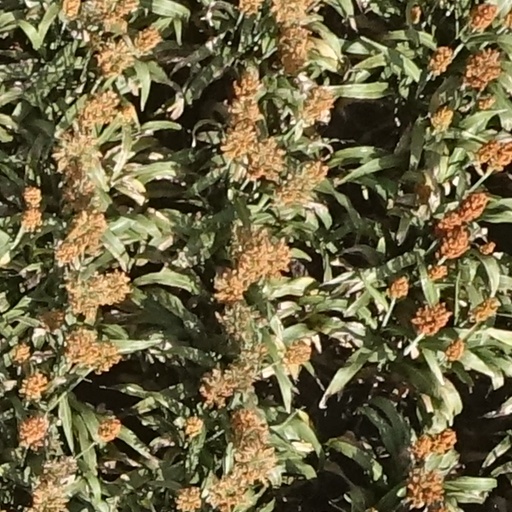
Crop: sorghum